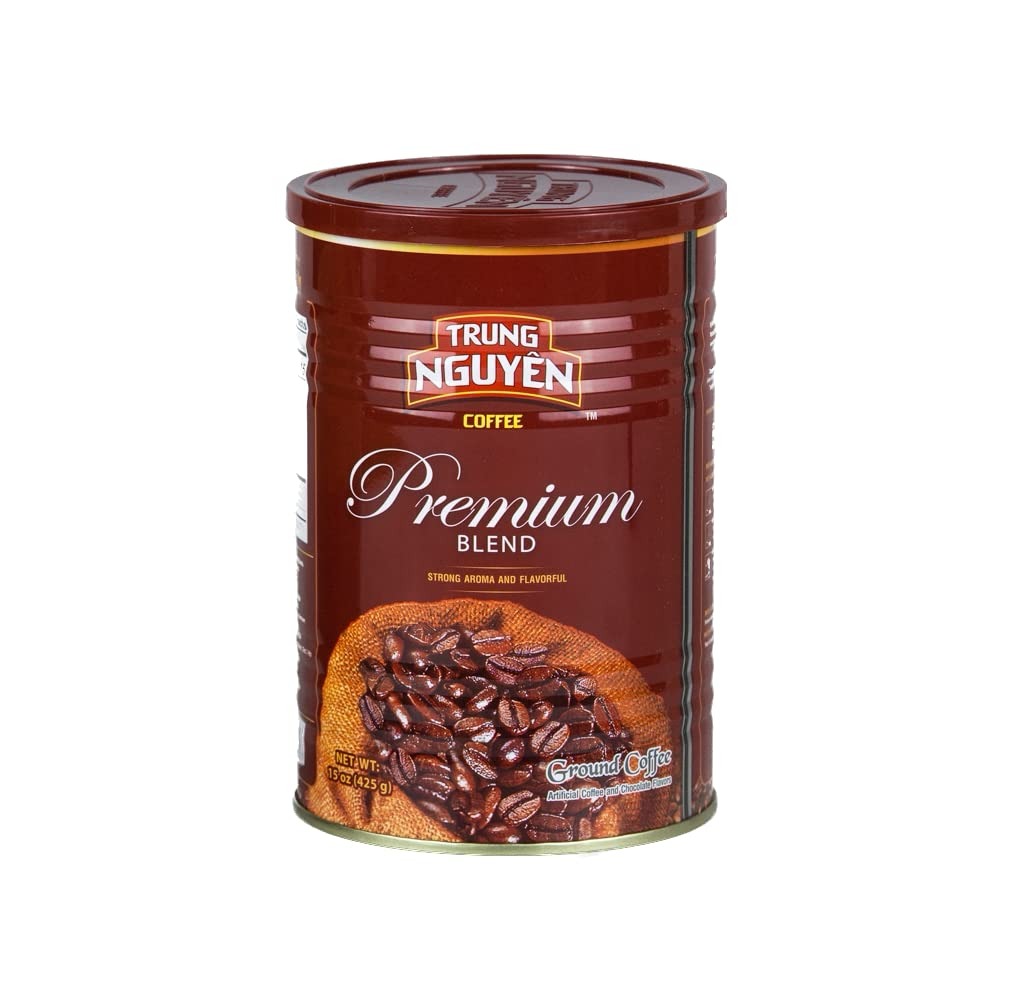
Item Name: Trung Nguyen — Premium Blend — Roasted Ground Coffee Blend — Strong and Bold — Arabica & Robusta — Chocolate Flavor — Vietnamese Coffee 1 Can (15 oz)
Bullet Point 1: ☕【TRUNG NGUYEN’S G7 PREMIUM BLEND】 — Trung Nguyen offers a premium blend of arabica and robusta beans with notes of chocolate — 15 ounces per can
Bullet Point 2: ☕【BOLD FLAVOR & FRAGRANT AROMA】 — With an exclusive recipe and meticulous bean selection process, TRUNG NGUYEN Premium Blend is bold, strong, and creates a lasting aroma
Bullet Point 3: ☕【VIETNAMESE BLEND】 — By using Vietnamese traditional roasting techniques, TRUNG NGUYEN Premium Blend delivers a quality cup of coffee
Bullet Point 4: ☕【VERSATILE PREPARATION】 — Trung Nguyen Premium Blend is ground to be suitable for various brewing methods including a Vietnamese Phin Filter, drip brewer, moka pot, and French Press
Value: 15.0
Unit: Ounce

Price: 14.99